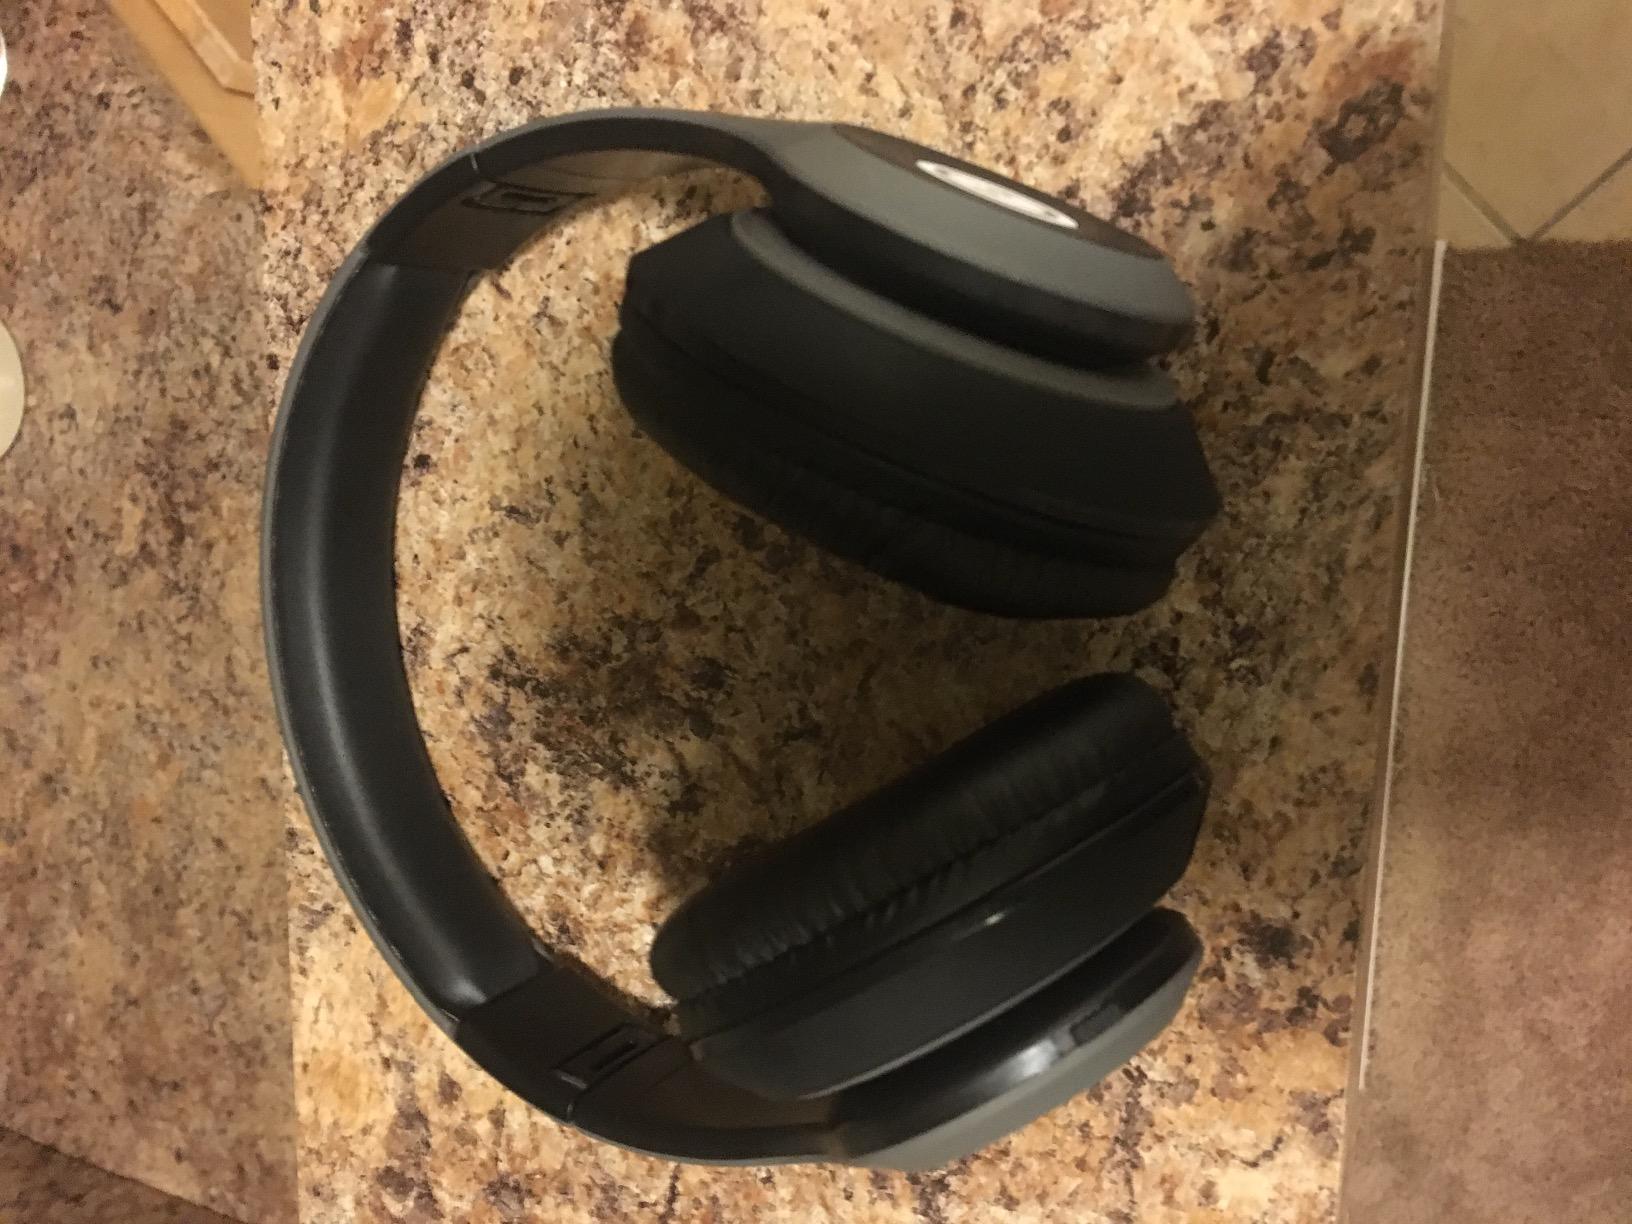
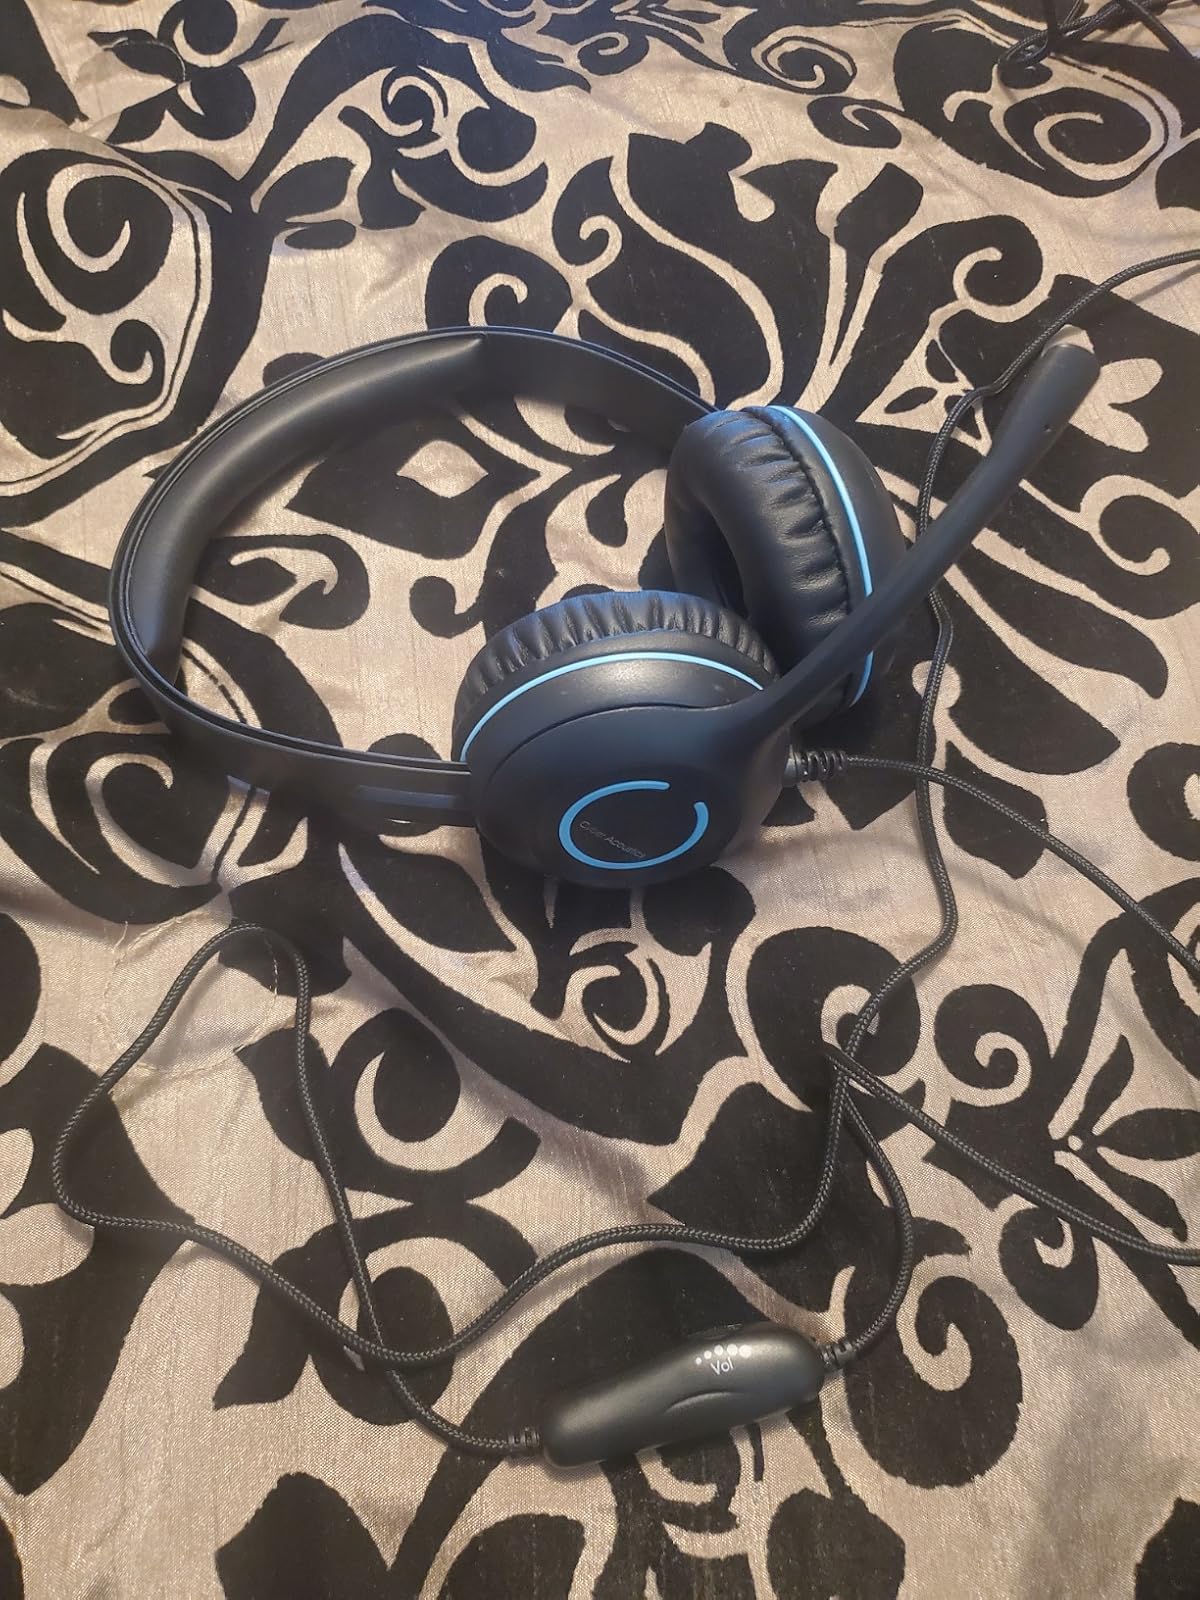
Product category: headphones
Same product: no